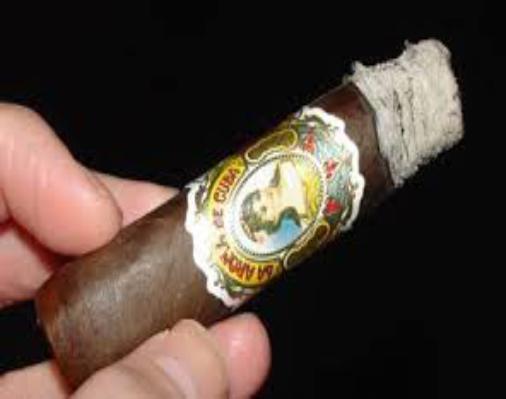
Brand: Aroma de San Andres
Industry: Necessities